Begonia

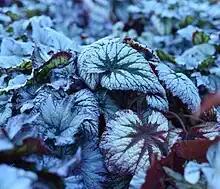
Plum Paisley Begonias in a greenhouse.

The nomenclature of begonias can be very complex and confusing. The term 'picotee' refers to edging on the petals that is in contrast to the color of the main petal if the colors blend. If they do not, then the term 'marginata' is used, but sometimes these terms are used simultaneously. 'Non-Stop' refers to a camellia tuberous hybrid that under certain conditions will bloom 'non-stop' all year round.